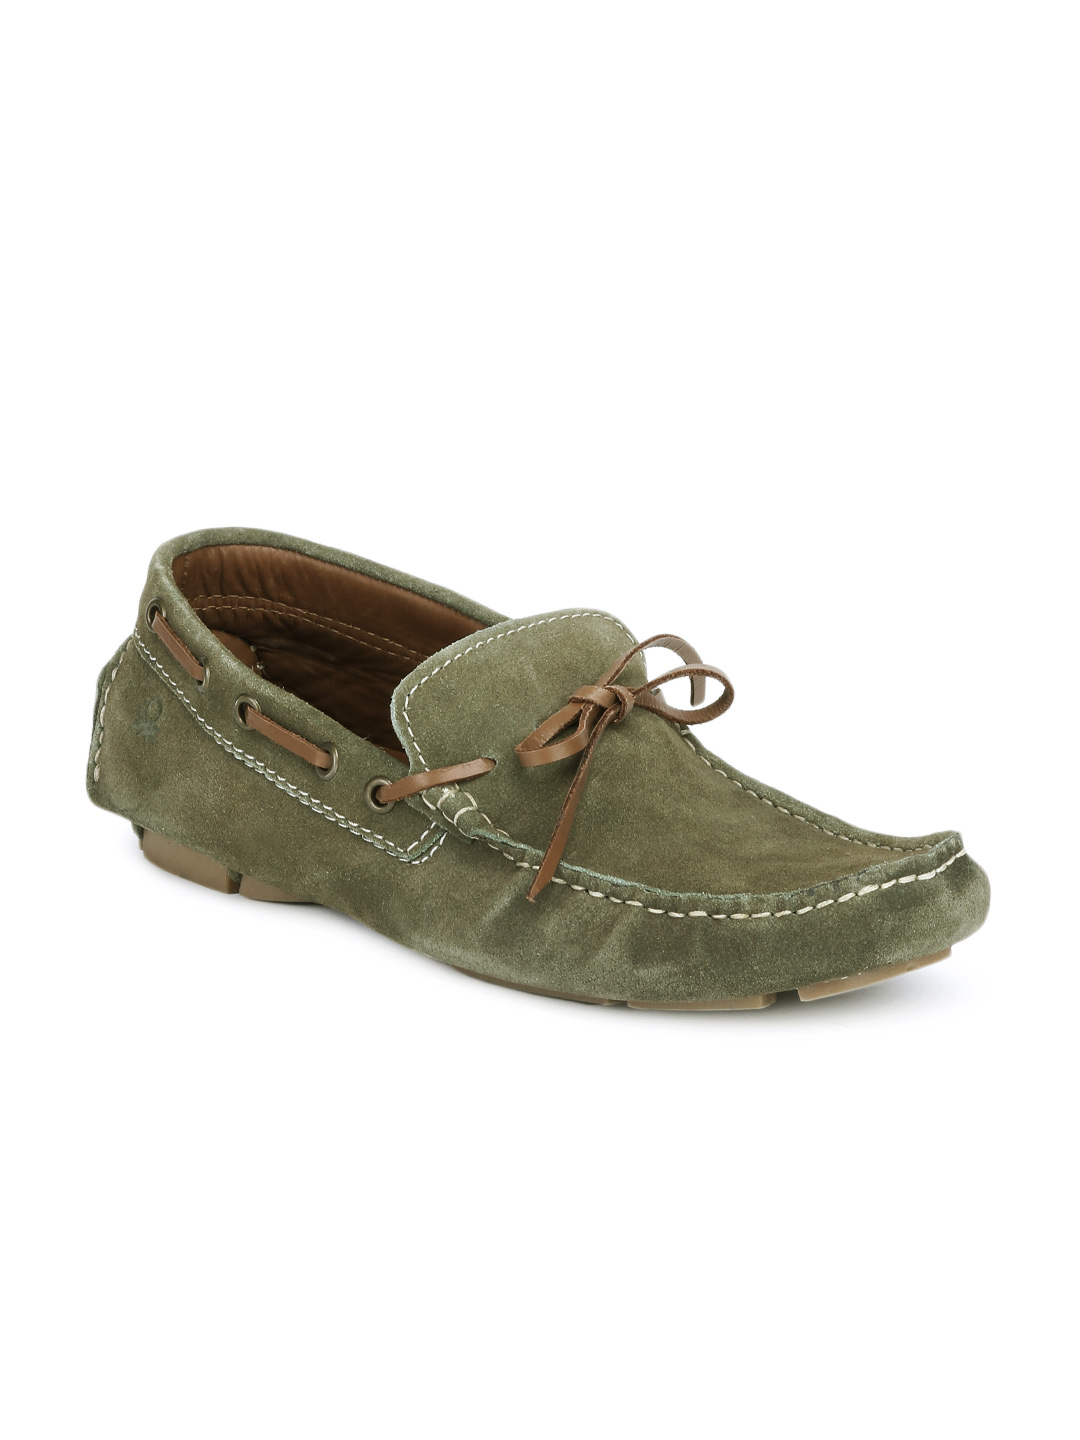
United Colors of Benetton Men Olive Shoes
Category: Footwear / Shoes / Casual Shoes
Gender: Men
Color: Olive
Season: Summer 2012
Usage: Casual